Jeremy Hunt

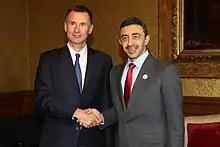
Hunt with United Arab Emirates Foreign Minister Abdullah bin Zayed Al Nahyan in September 2018

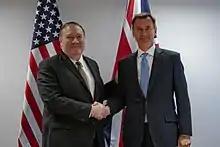
Hunt meeting with US Secretary of State Mike Pompeo in Brussels, May 2019

Hunt was appointed Secretary of State for Health in the 2012 cabinet reshuffle, succeeding Andrew Lansley. During his tenure Hunt pursued an ambitious agenda to address patient safety, regional variations in premature deaths, health tourism and A&E waiting times. He oversaw increased spending on the NHS but was criticised for controversial reforms, manipulating figures and increased privatisation. In a major break from a policy previously favoured by Conservative and Labour governments, Hunt declared patient choice was not key to improving NHS performance. He also defended the universal coverage provided by the NHS, including against US President Donald Trump. He has supported reducing the abortion limit from 24 weeks to 12 weeks and homoeopathy if recommended to patients by a doctor.